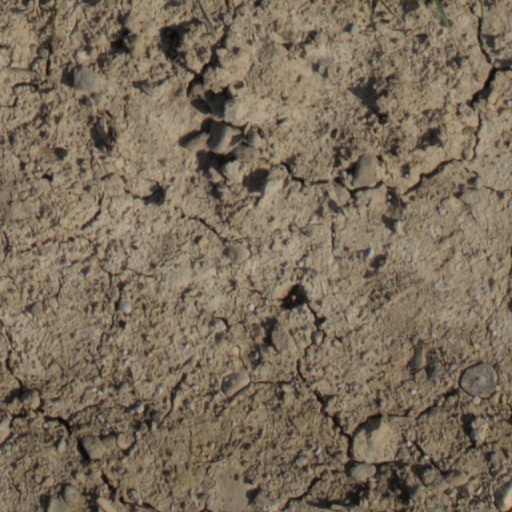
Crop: wheat